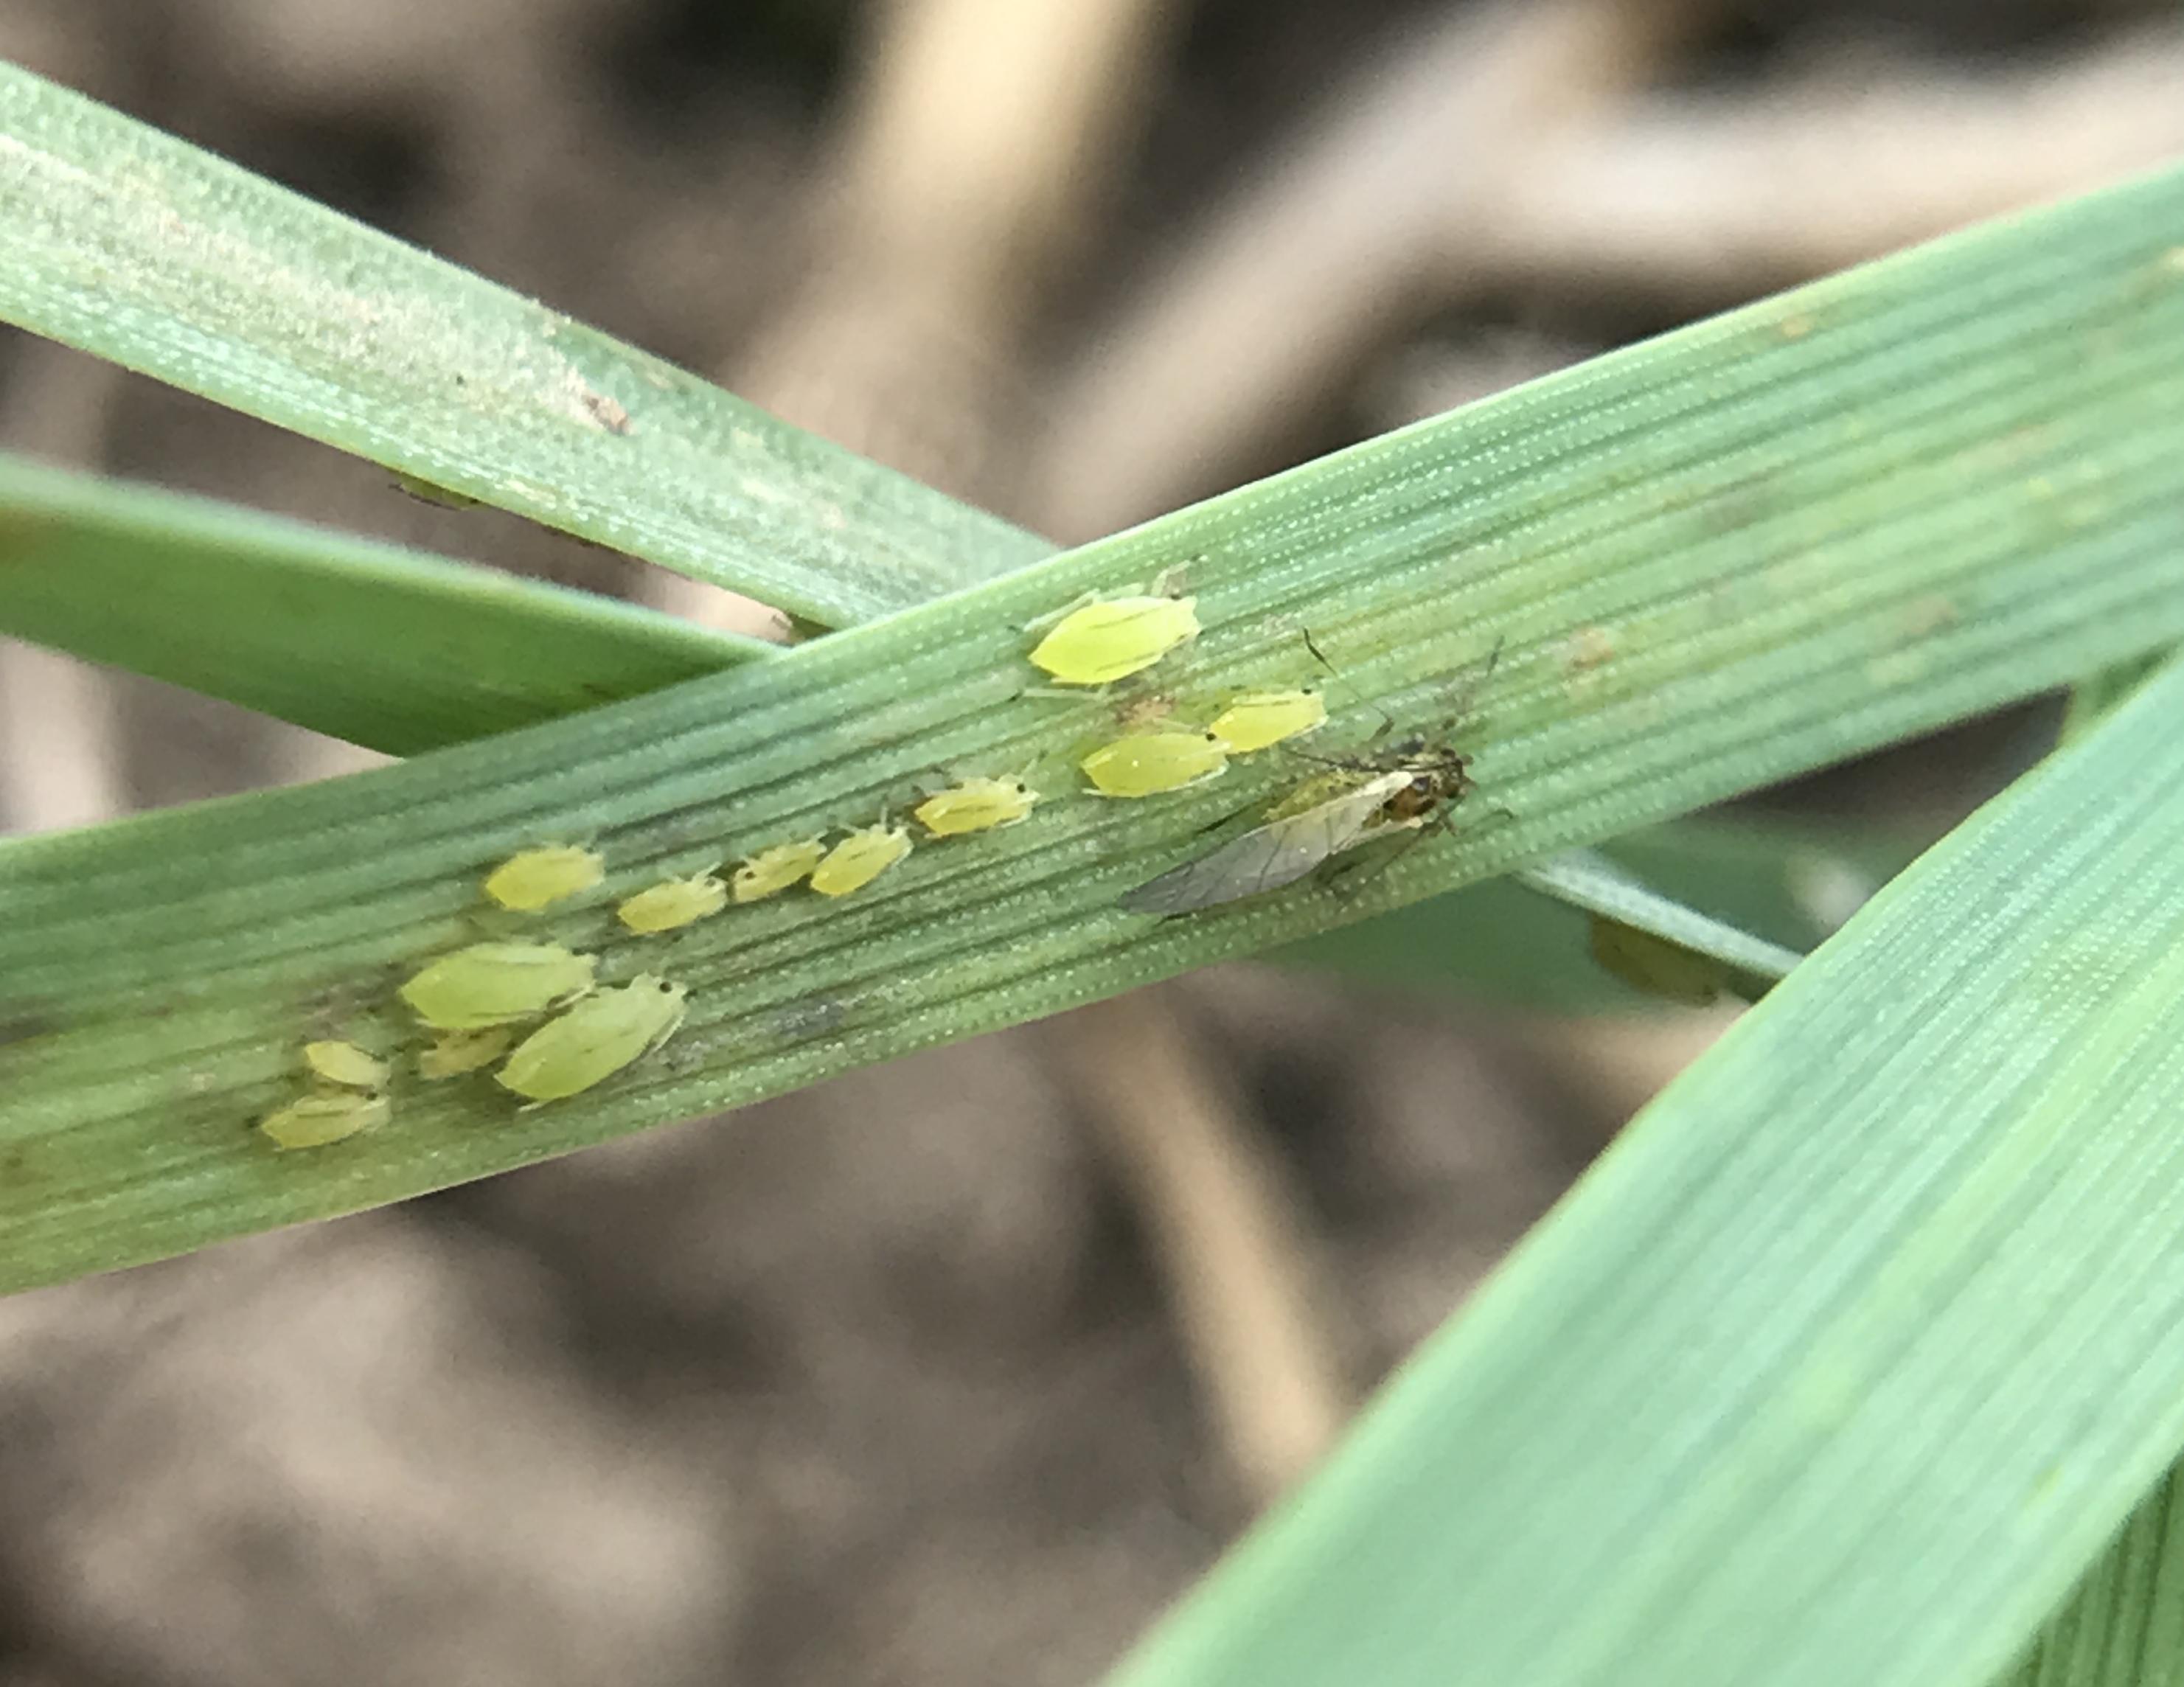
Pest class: cereal_grass_aphid